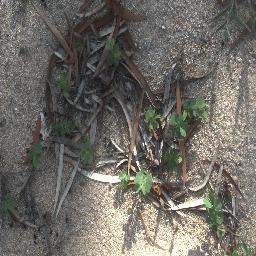
Label: negative